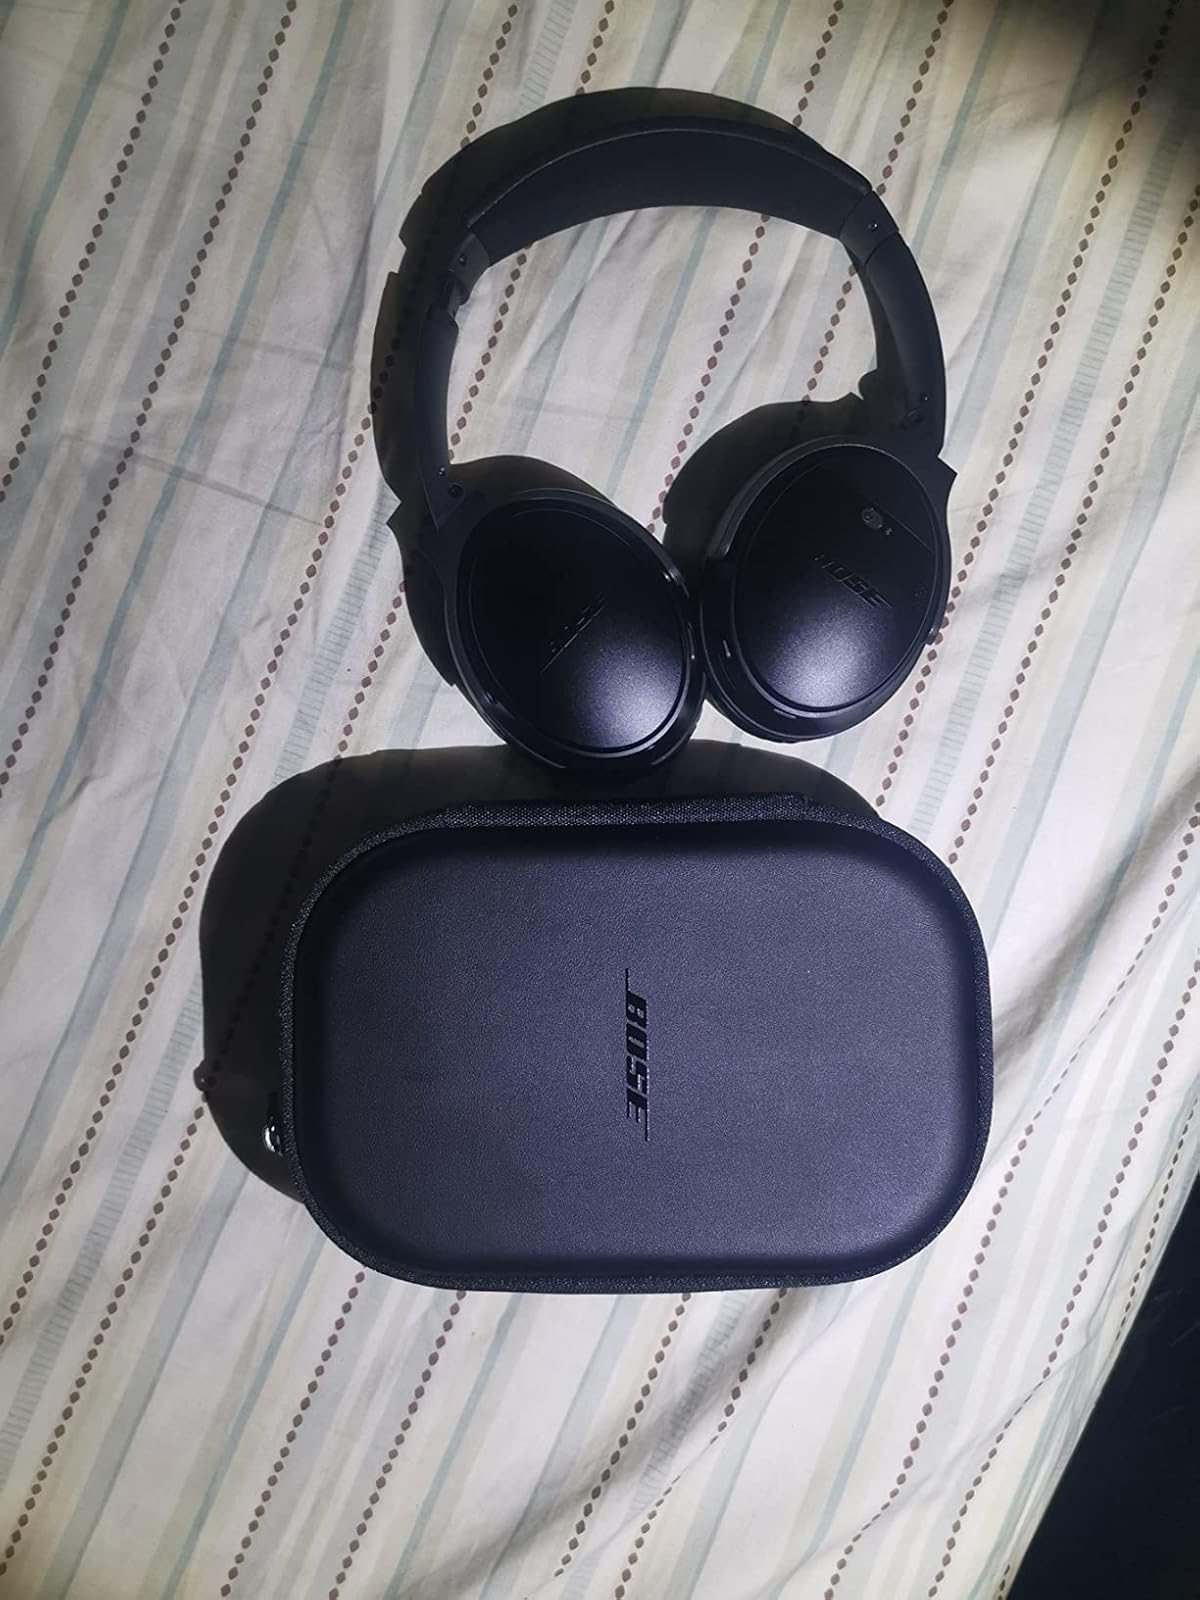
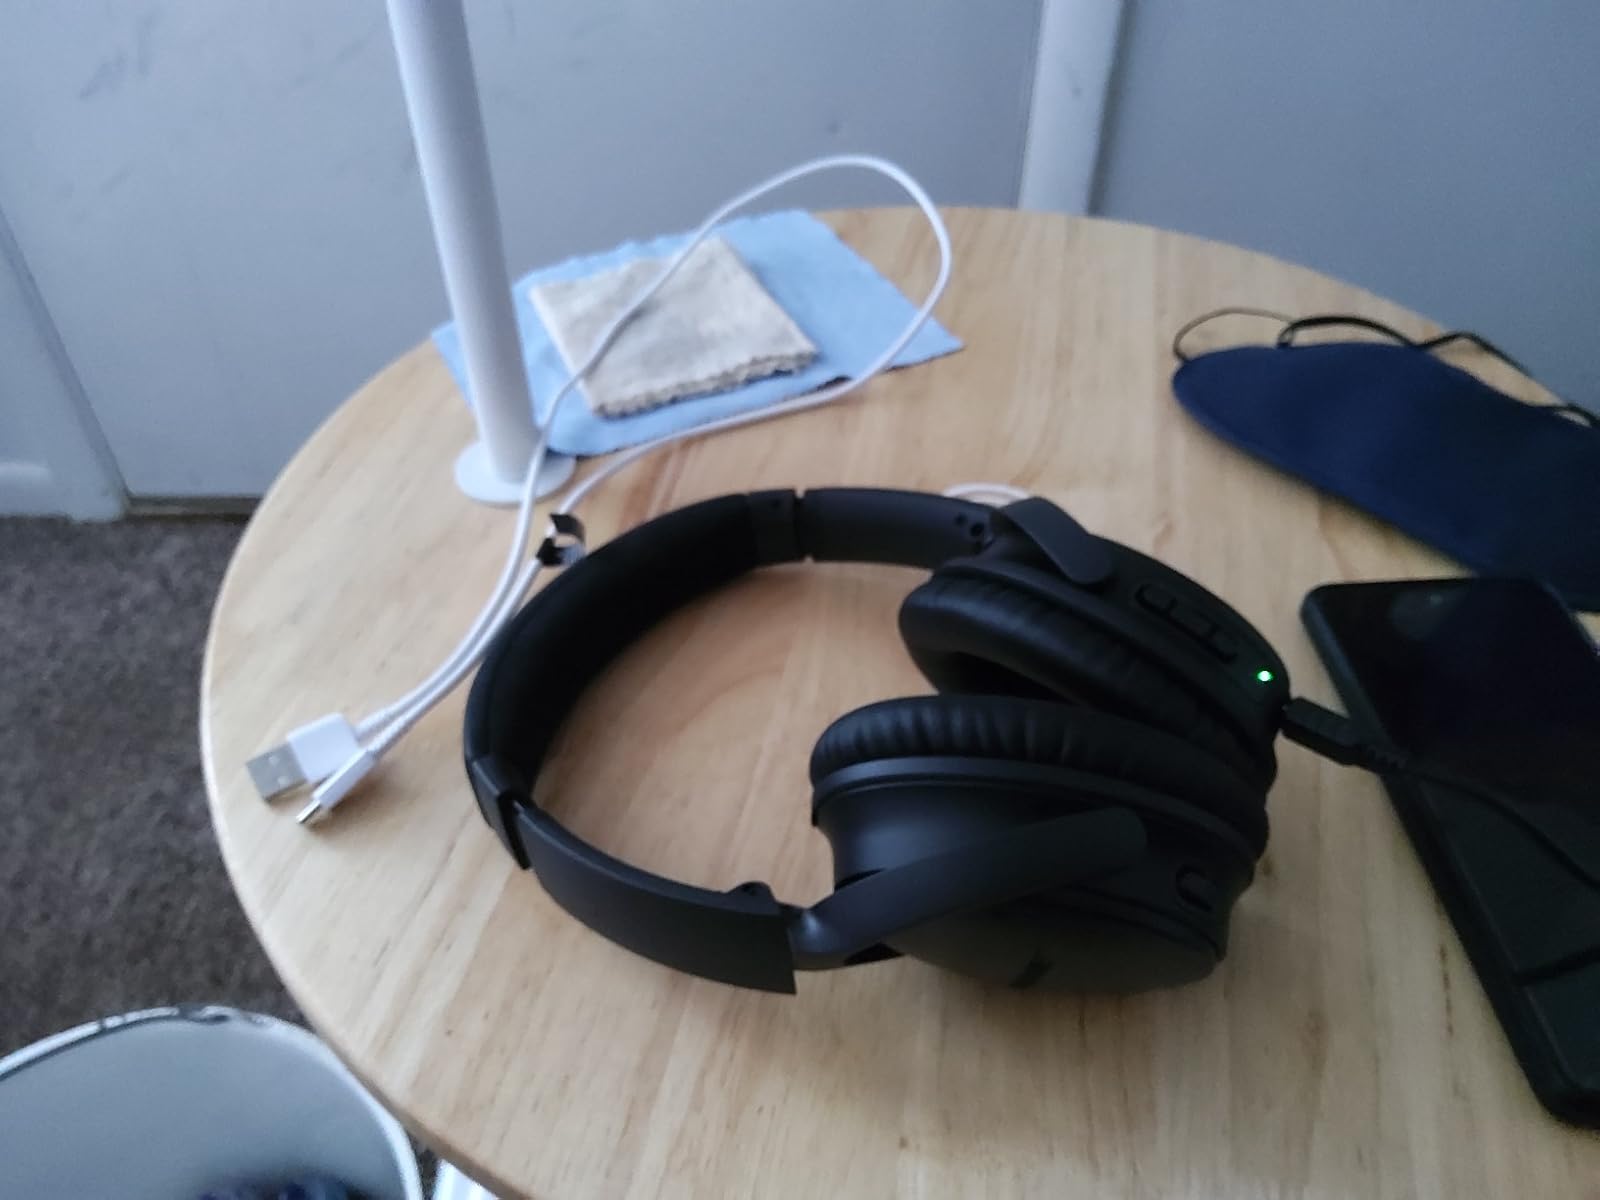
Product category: headphones
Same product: yes